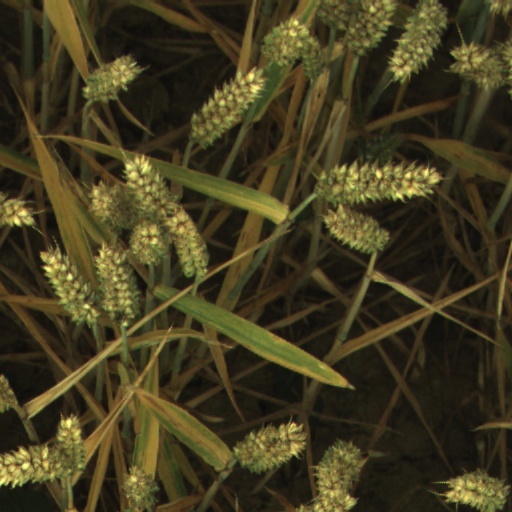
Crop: wheat